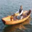
Label: ship